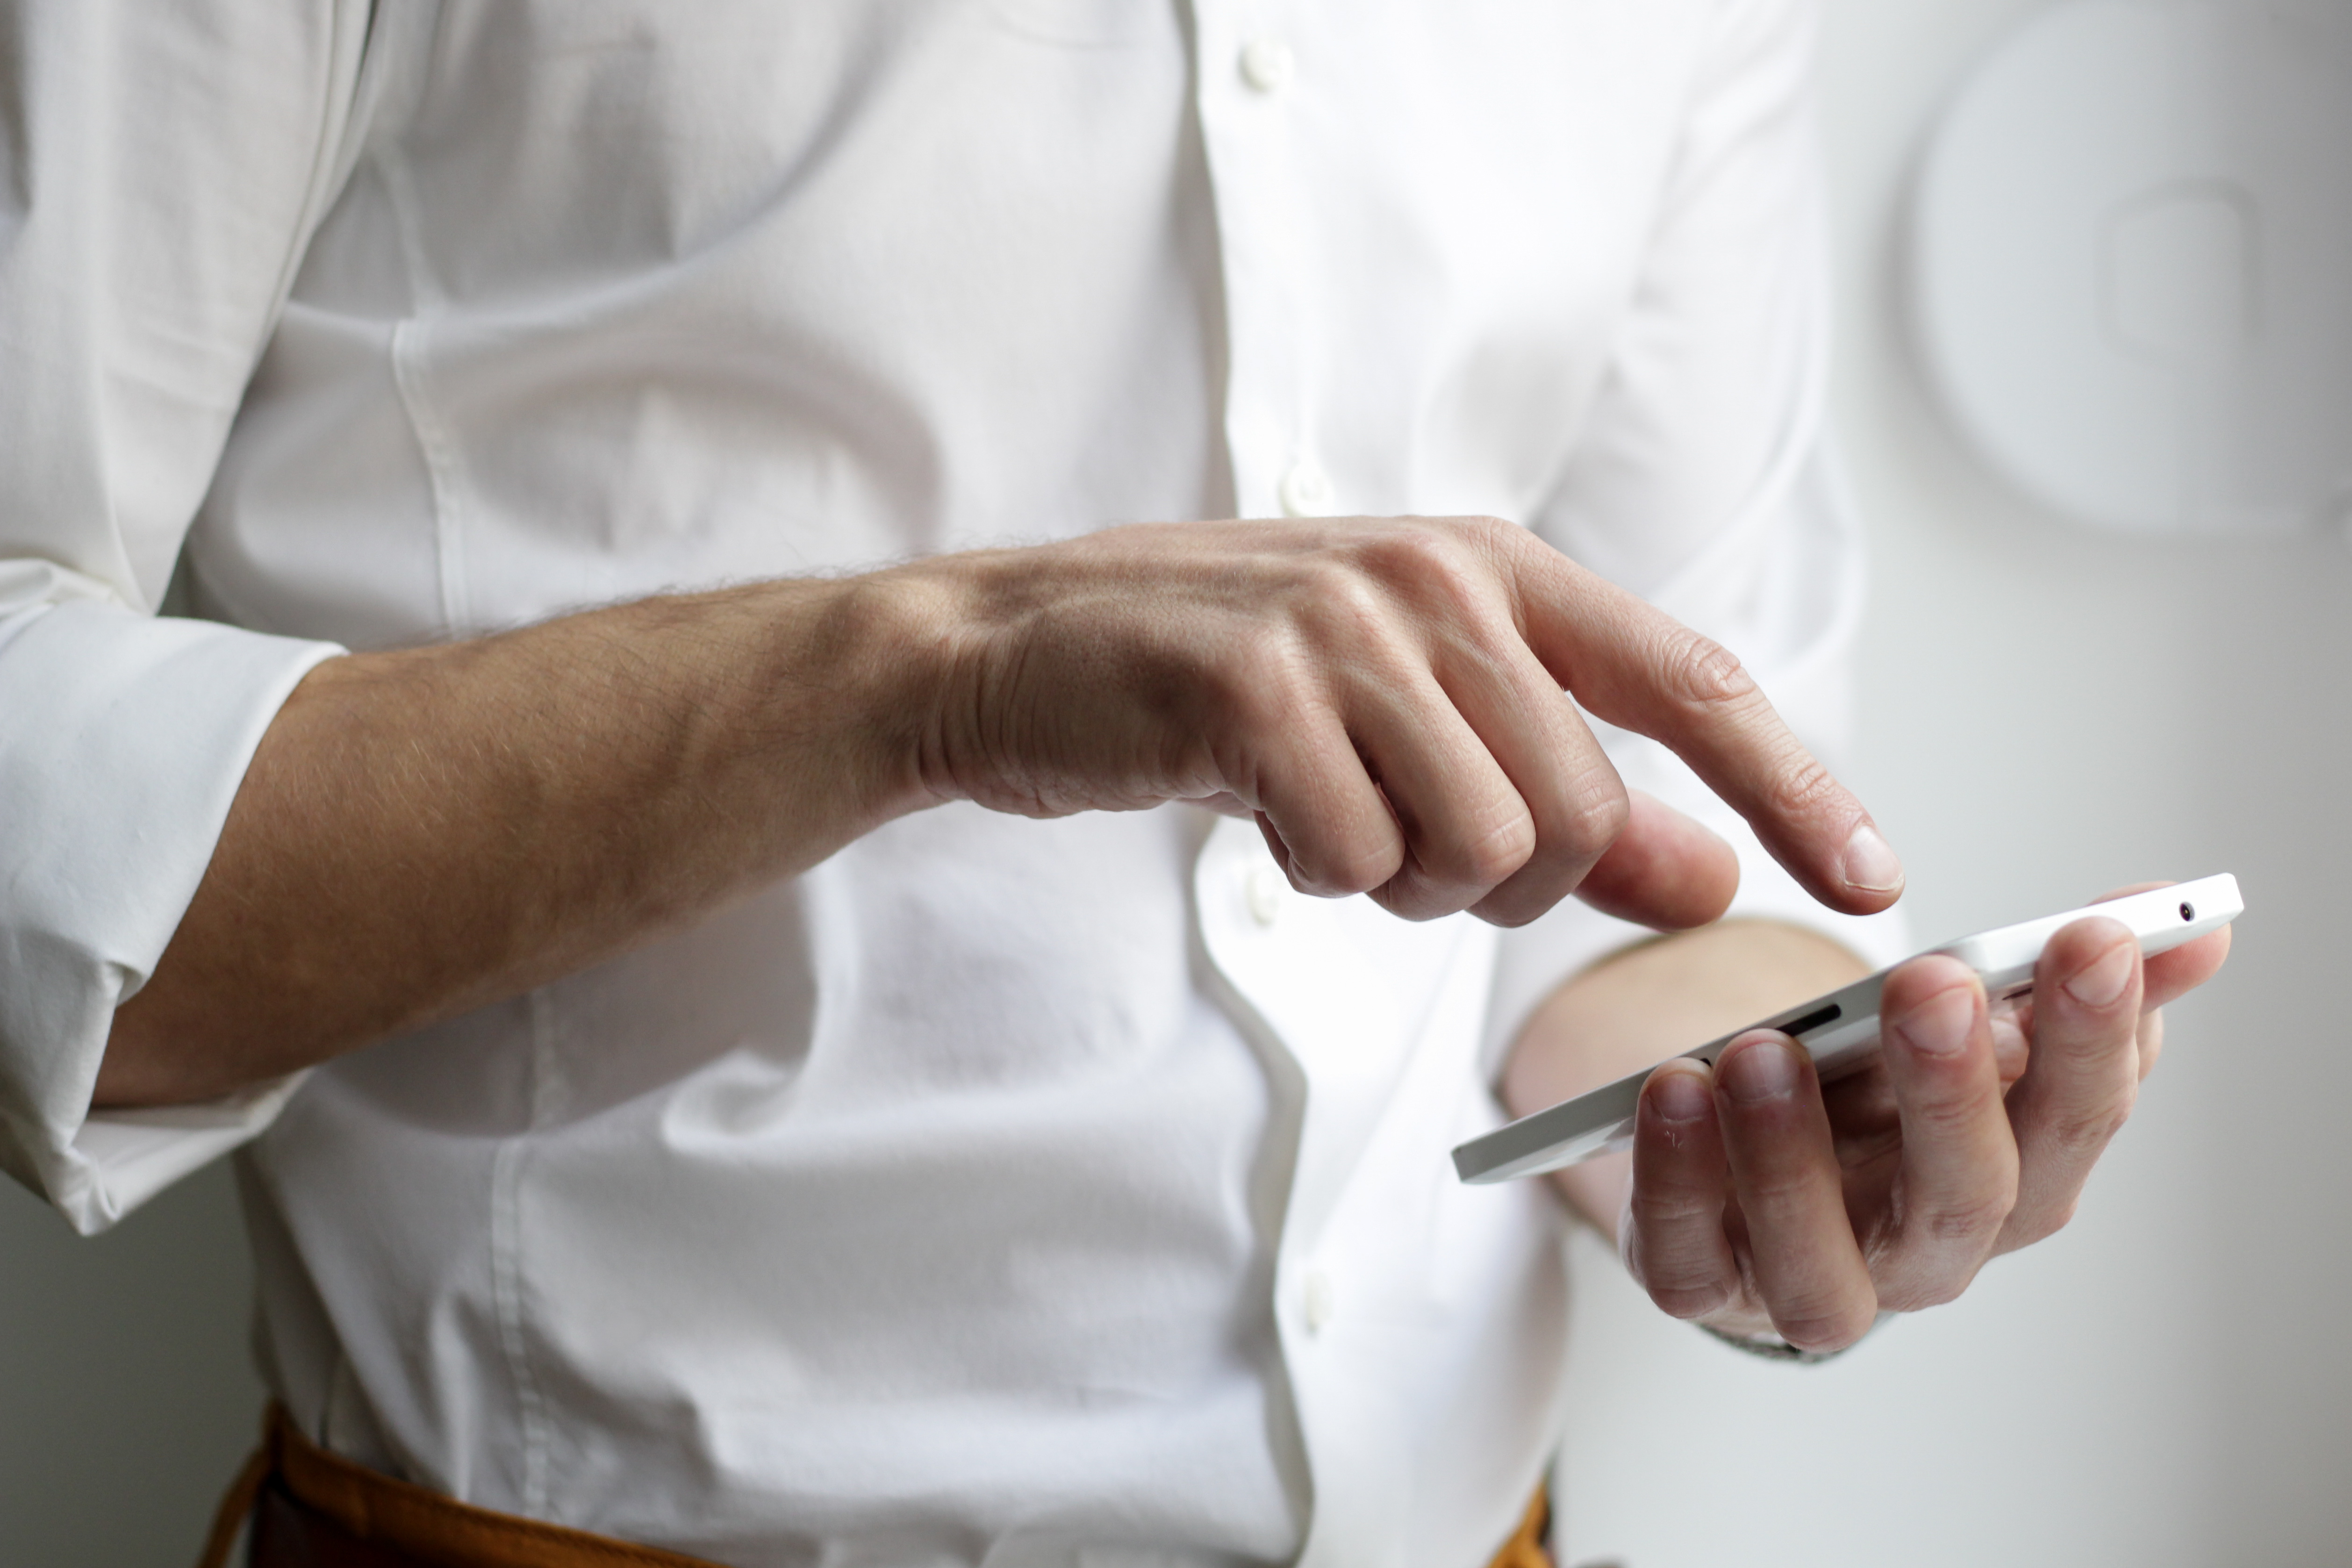
work space, Mac book on the table, laptop, table, office, hand, finger, gesture